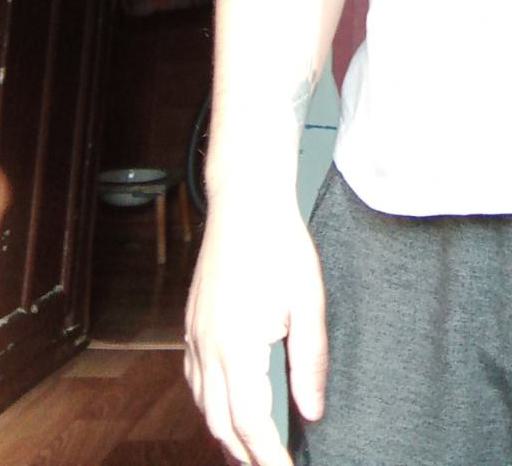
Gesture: no_gesture